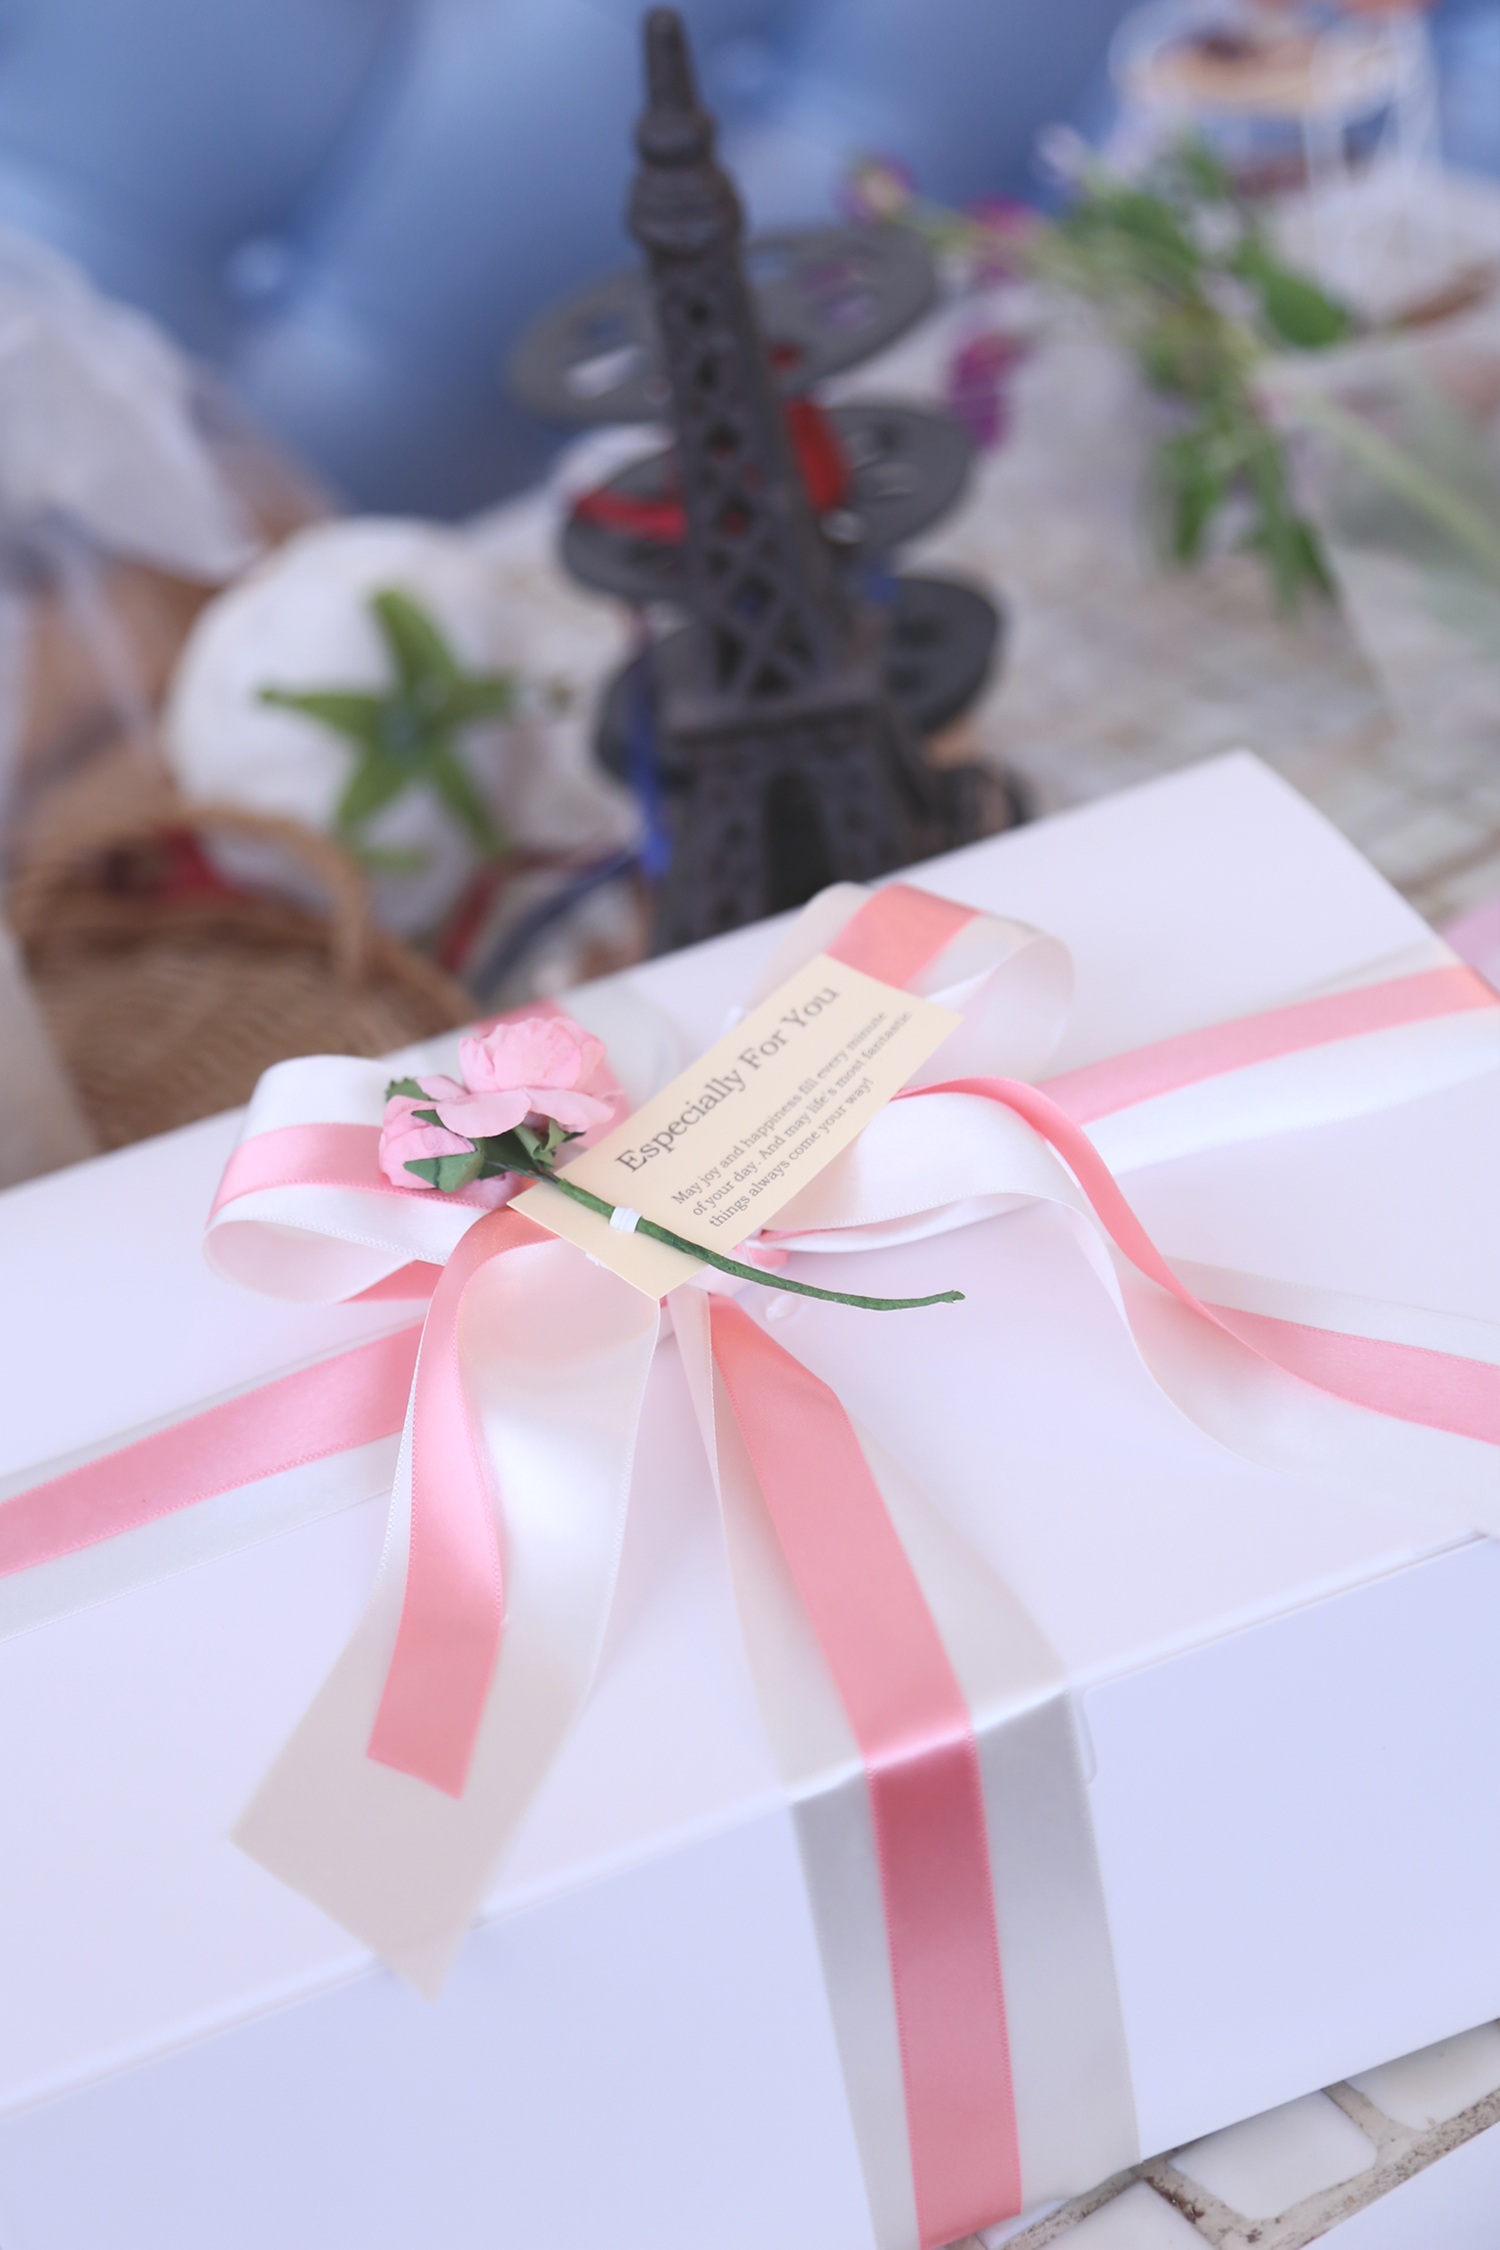
table, flower, petal, gift, box, pink, paper, ribbon, the eiffel tower, art, anniversary, gift box